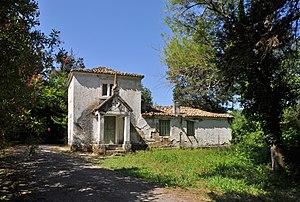
Corfoe (Grèce)